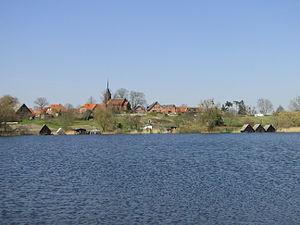
Wustrow est une municipalité allemande située dans le land de Mecklembourg-Poméranie-Occidentale et l'Arrondissement du Plateau des lacs mecklembourgeois.